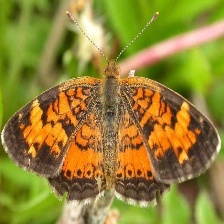
Species: CRECENT